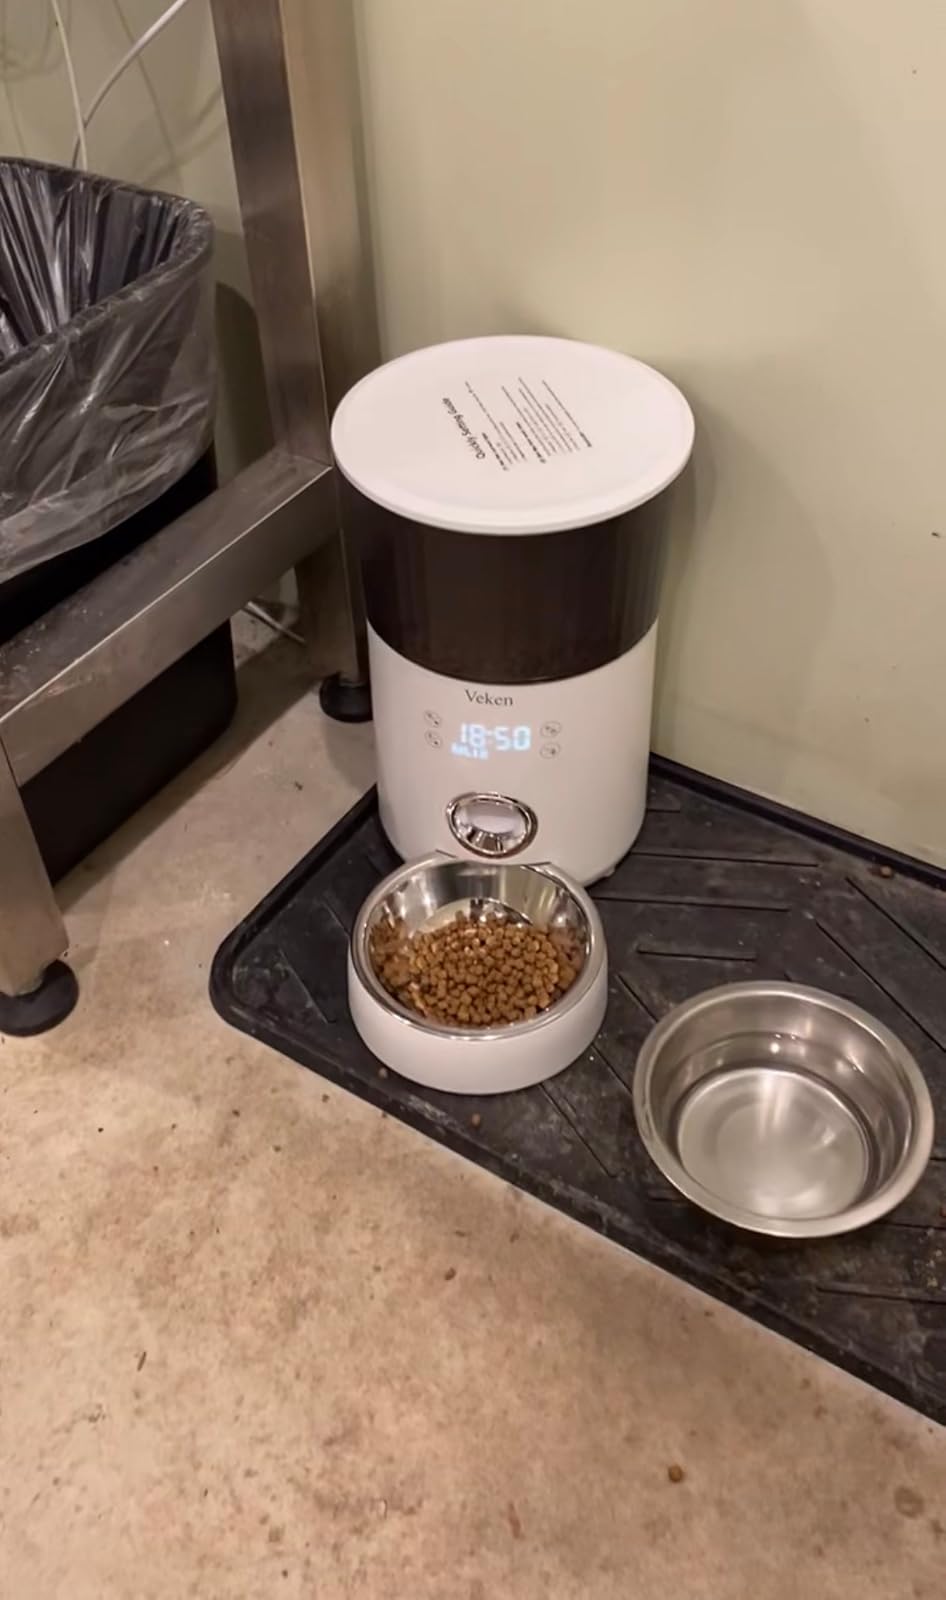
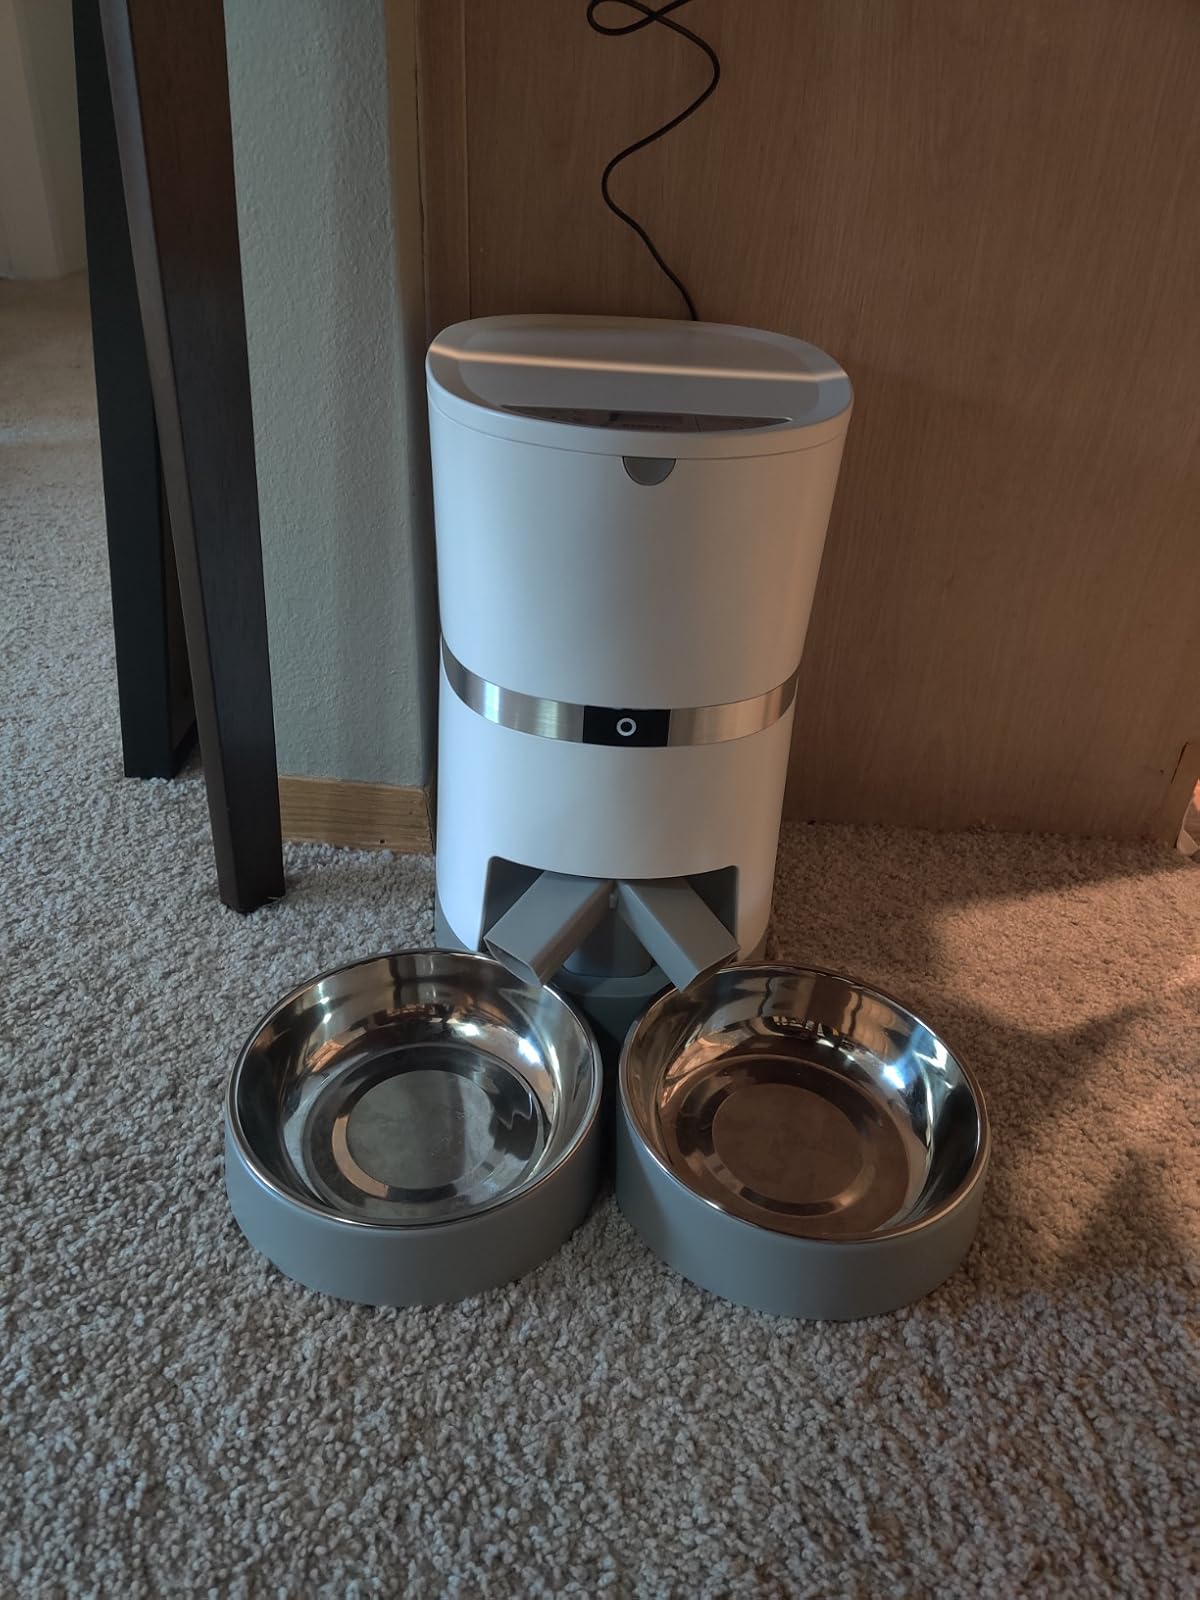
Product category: items_feeder
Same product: no